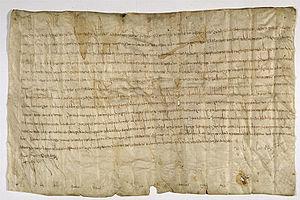
Le roi Chilpéric II confirme les privilèges d'immunité accordés par ses ancêtres à l'abbaye de Saint-Denis. Document en latin portant la signature autographe du roi. Parchemin d'environ 66 x 43 cm.
Chilpéric II est le roi des Francs de Neustrie et des Burgondes de 715 à 719 puis de tous les Francs de 719 à 721.